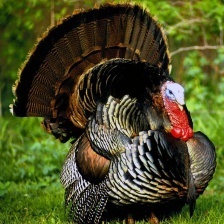
Species: WILD TURKEY
Scientific name: MELEAGRIS GALLOPAVO